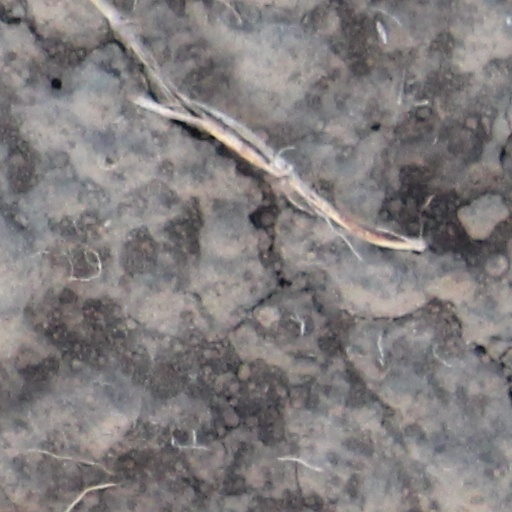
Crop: wheat